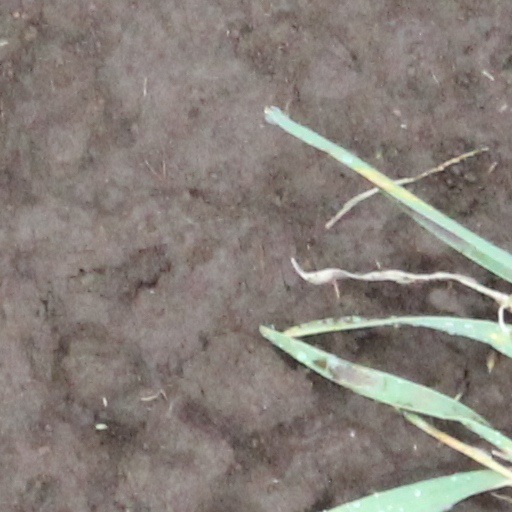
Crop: wheat